Son of God

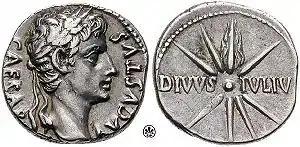
A denarius minted circa 18 BC. Obverse: CAESAR AVGVSTVS; reverse: DIVVS IVLIV(S)

In 42 BC, Julius Caesar was formally deified as "the divine Julius" ("divus Iulius") after his assassination. His adopted son, Octavian (better known as Augustus, a title given to him 15 years later, in 27 BC) thus became known as "divi Iuli filius" (son of the divine Julius) or simply "divi filius" (son of the god). As a daring and unprecedented move, Augustus used this title to advance his political position in the Second Triumvirate, finally overcoming all rivals for power within the Roman state.